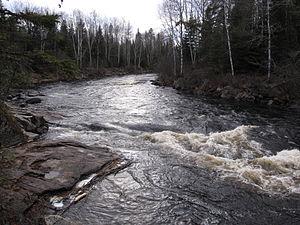
La Rivière Matawin en automne.
La rivière Matawin est un cours d'eau canadien de 200 kilomètres, coulant de l'ouest vers l'est, plus ou moins en parallèle à la rive nord du fleuve Saint-Laurent, dans les régions administratives de Lanaudière et de la Mauricie, dans la province de Québec, au Canada.